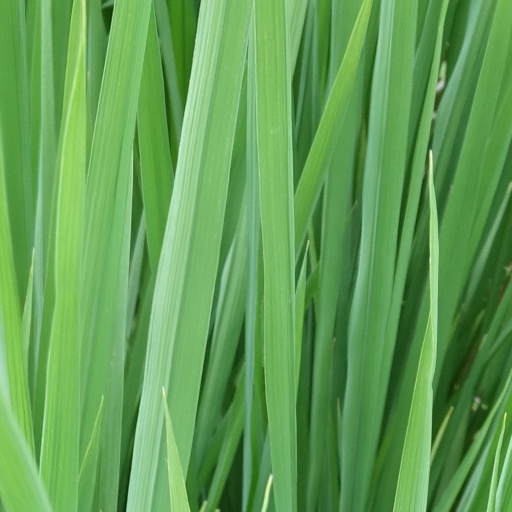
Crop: rice